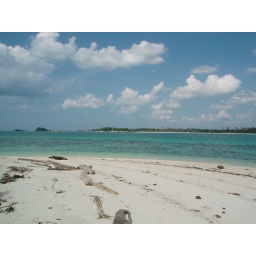
white sand beach and transparent waters in island off the coast of Belitung